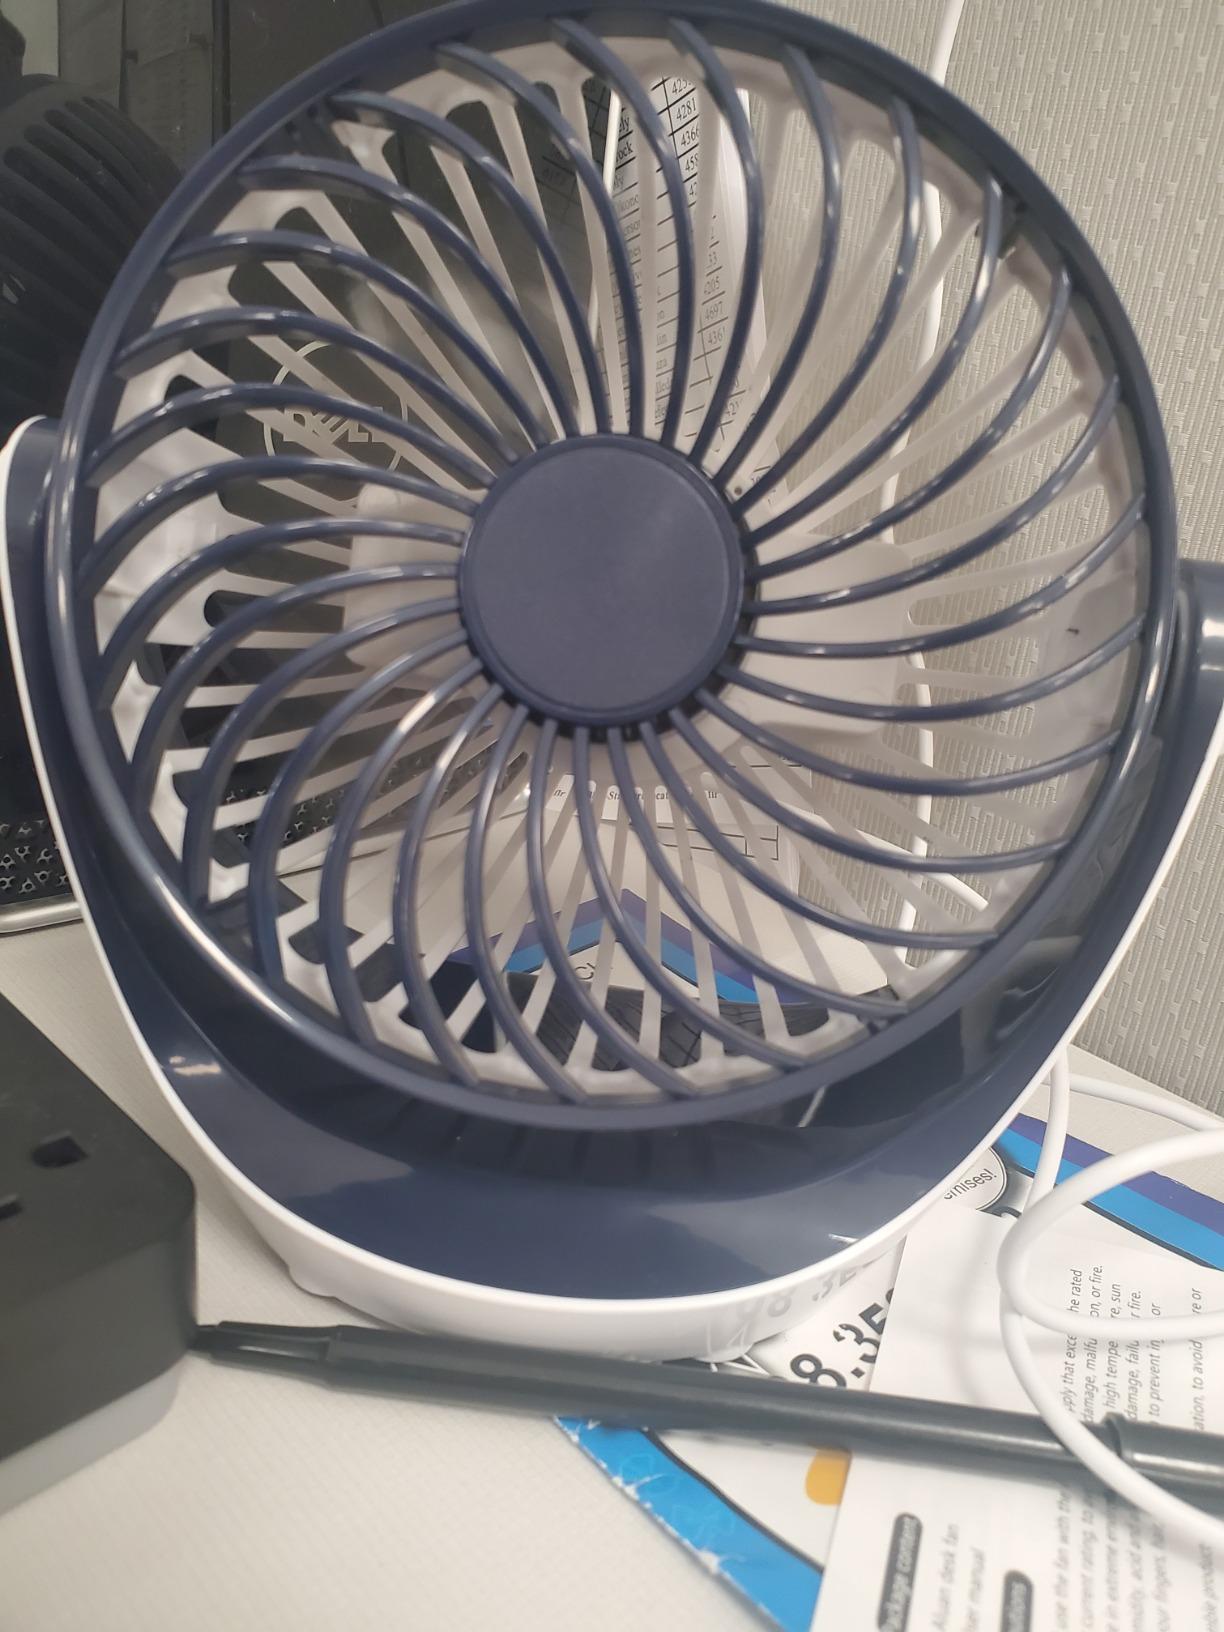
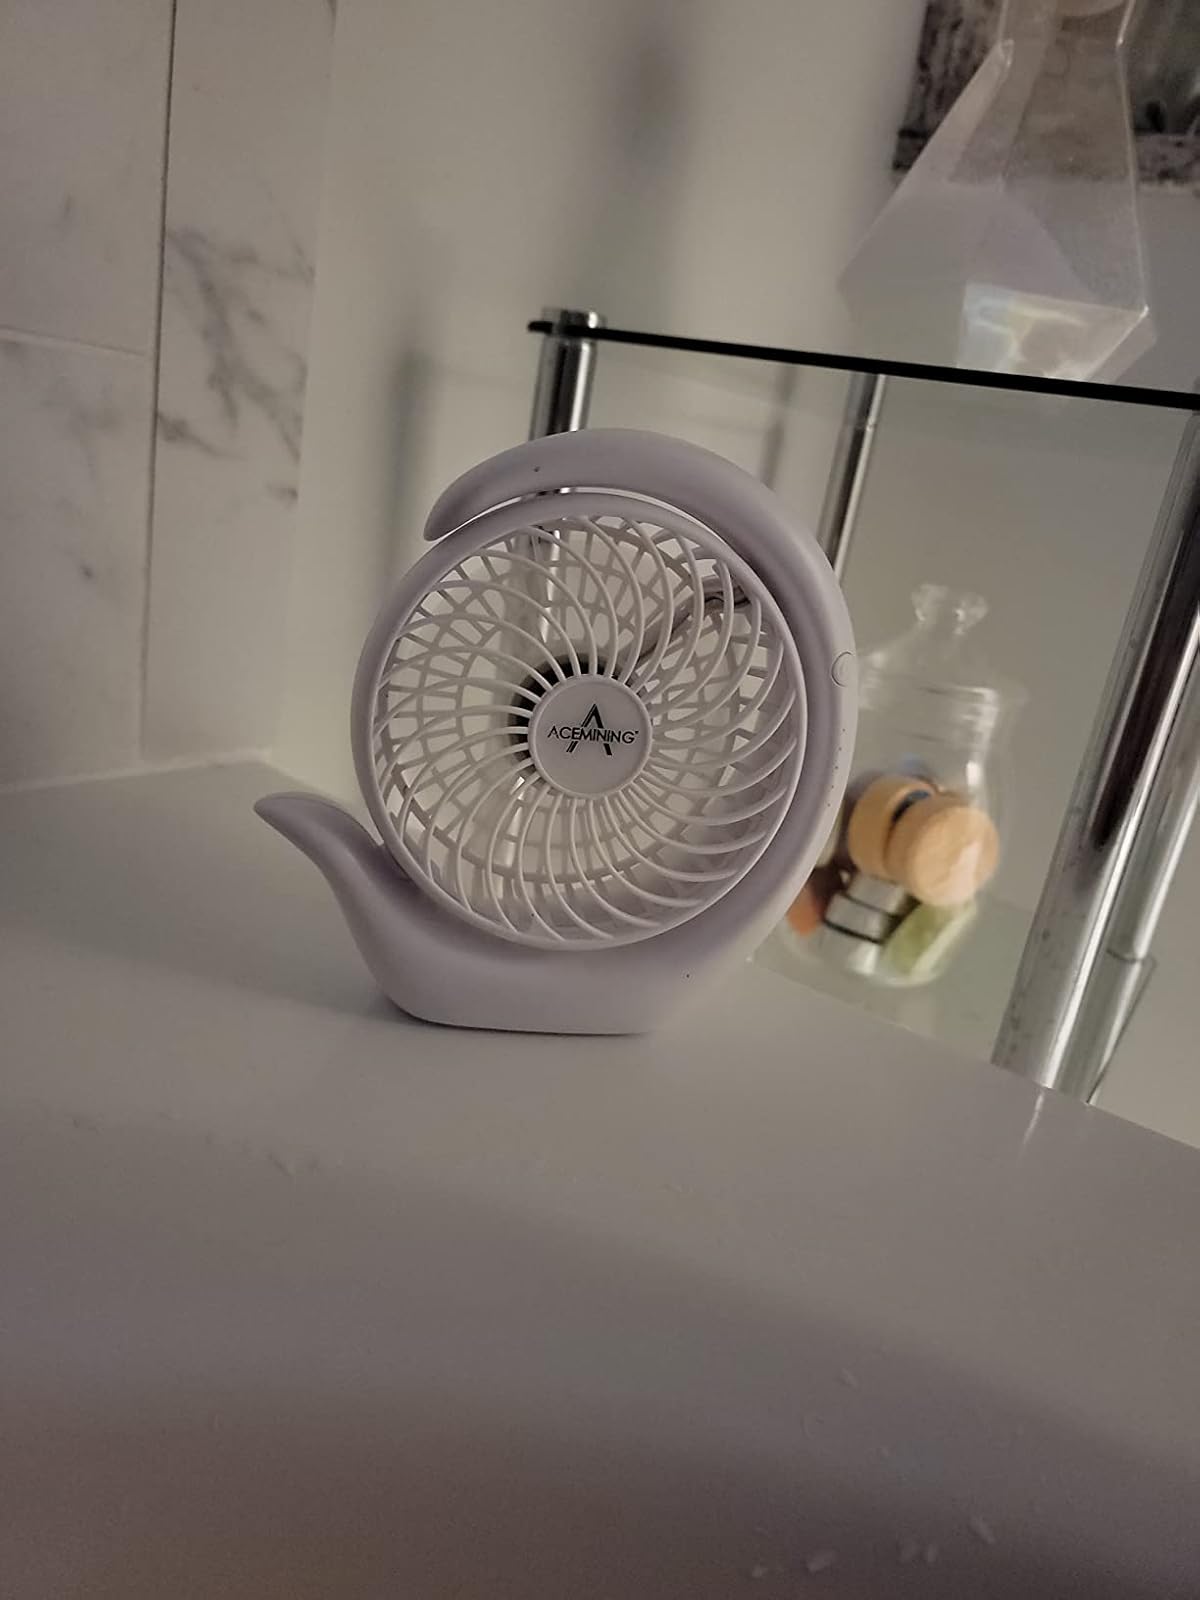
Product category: fan
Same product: no